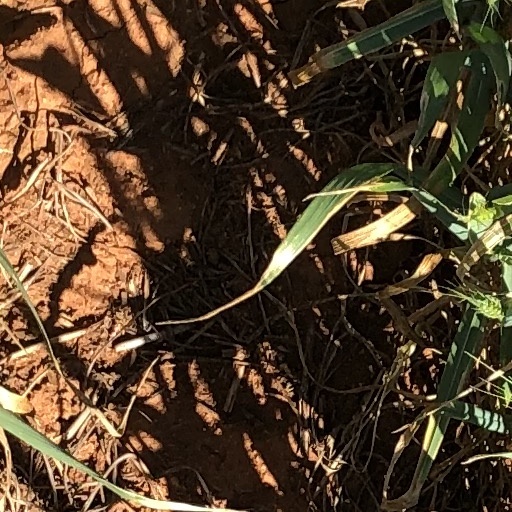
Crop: wheat